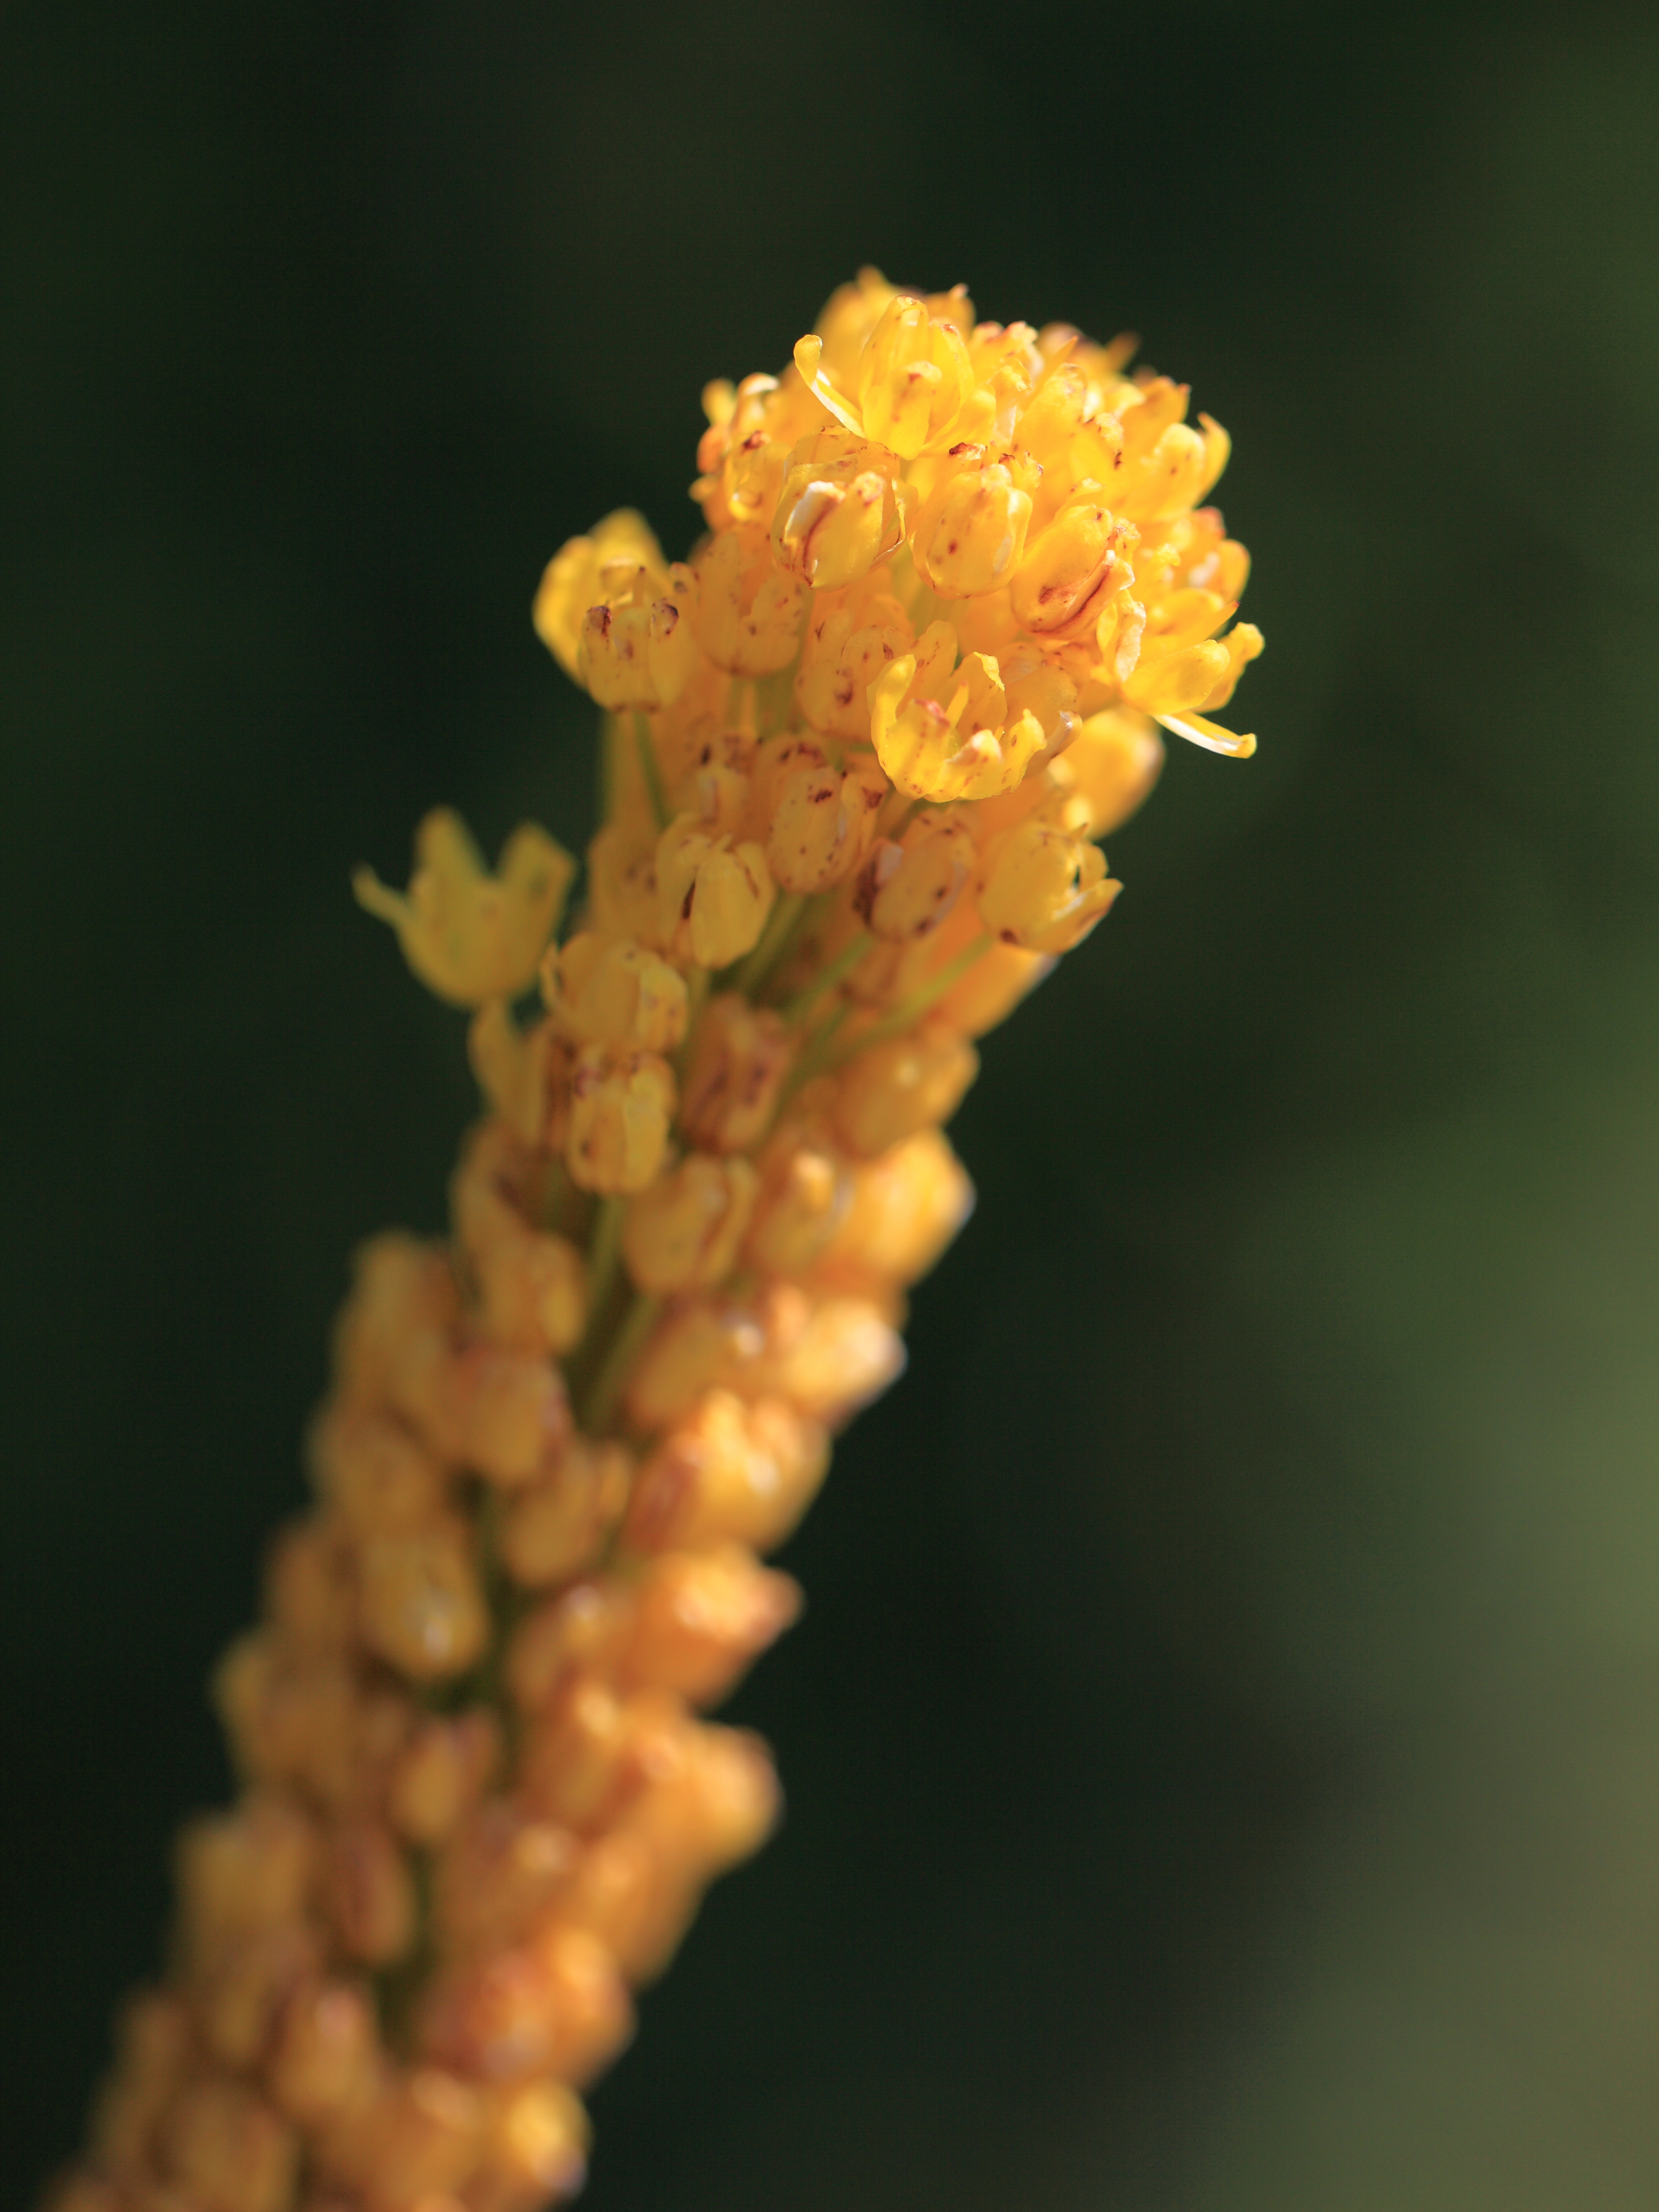
branch, blossom, plant, photography, leaf, flower, pollen, high, produce, botany, yellow, flora, close up, shrub, 5d, hires, markii, hi, res, resolution, macro photography, flowering plant, plant stem, land plant